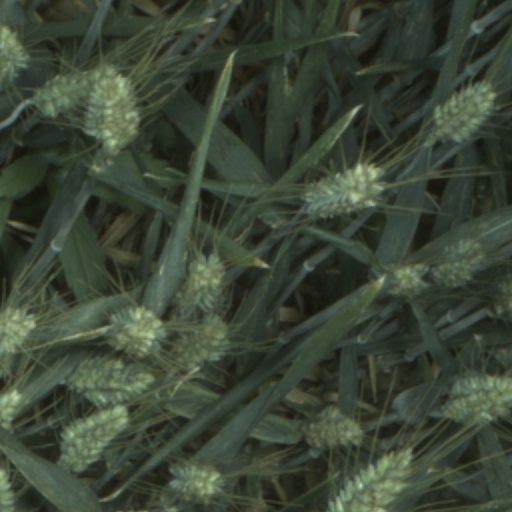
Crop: wheat